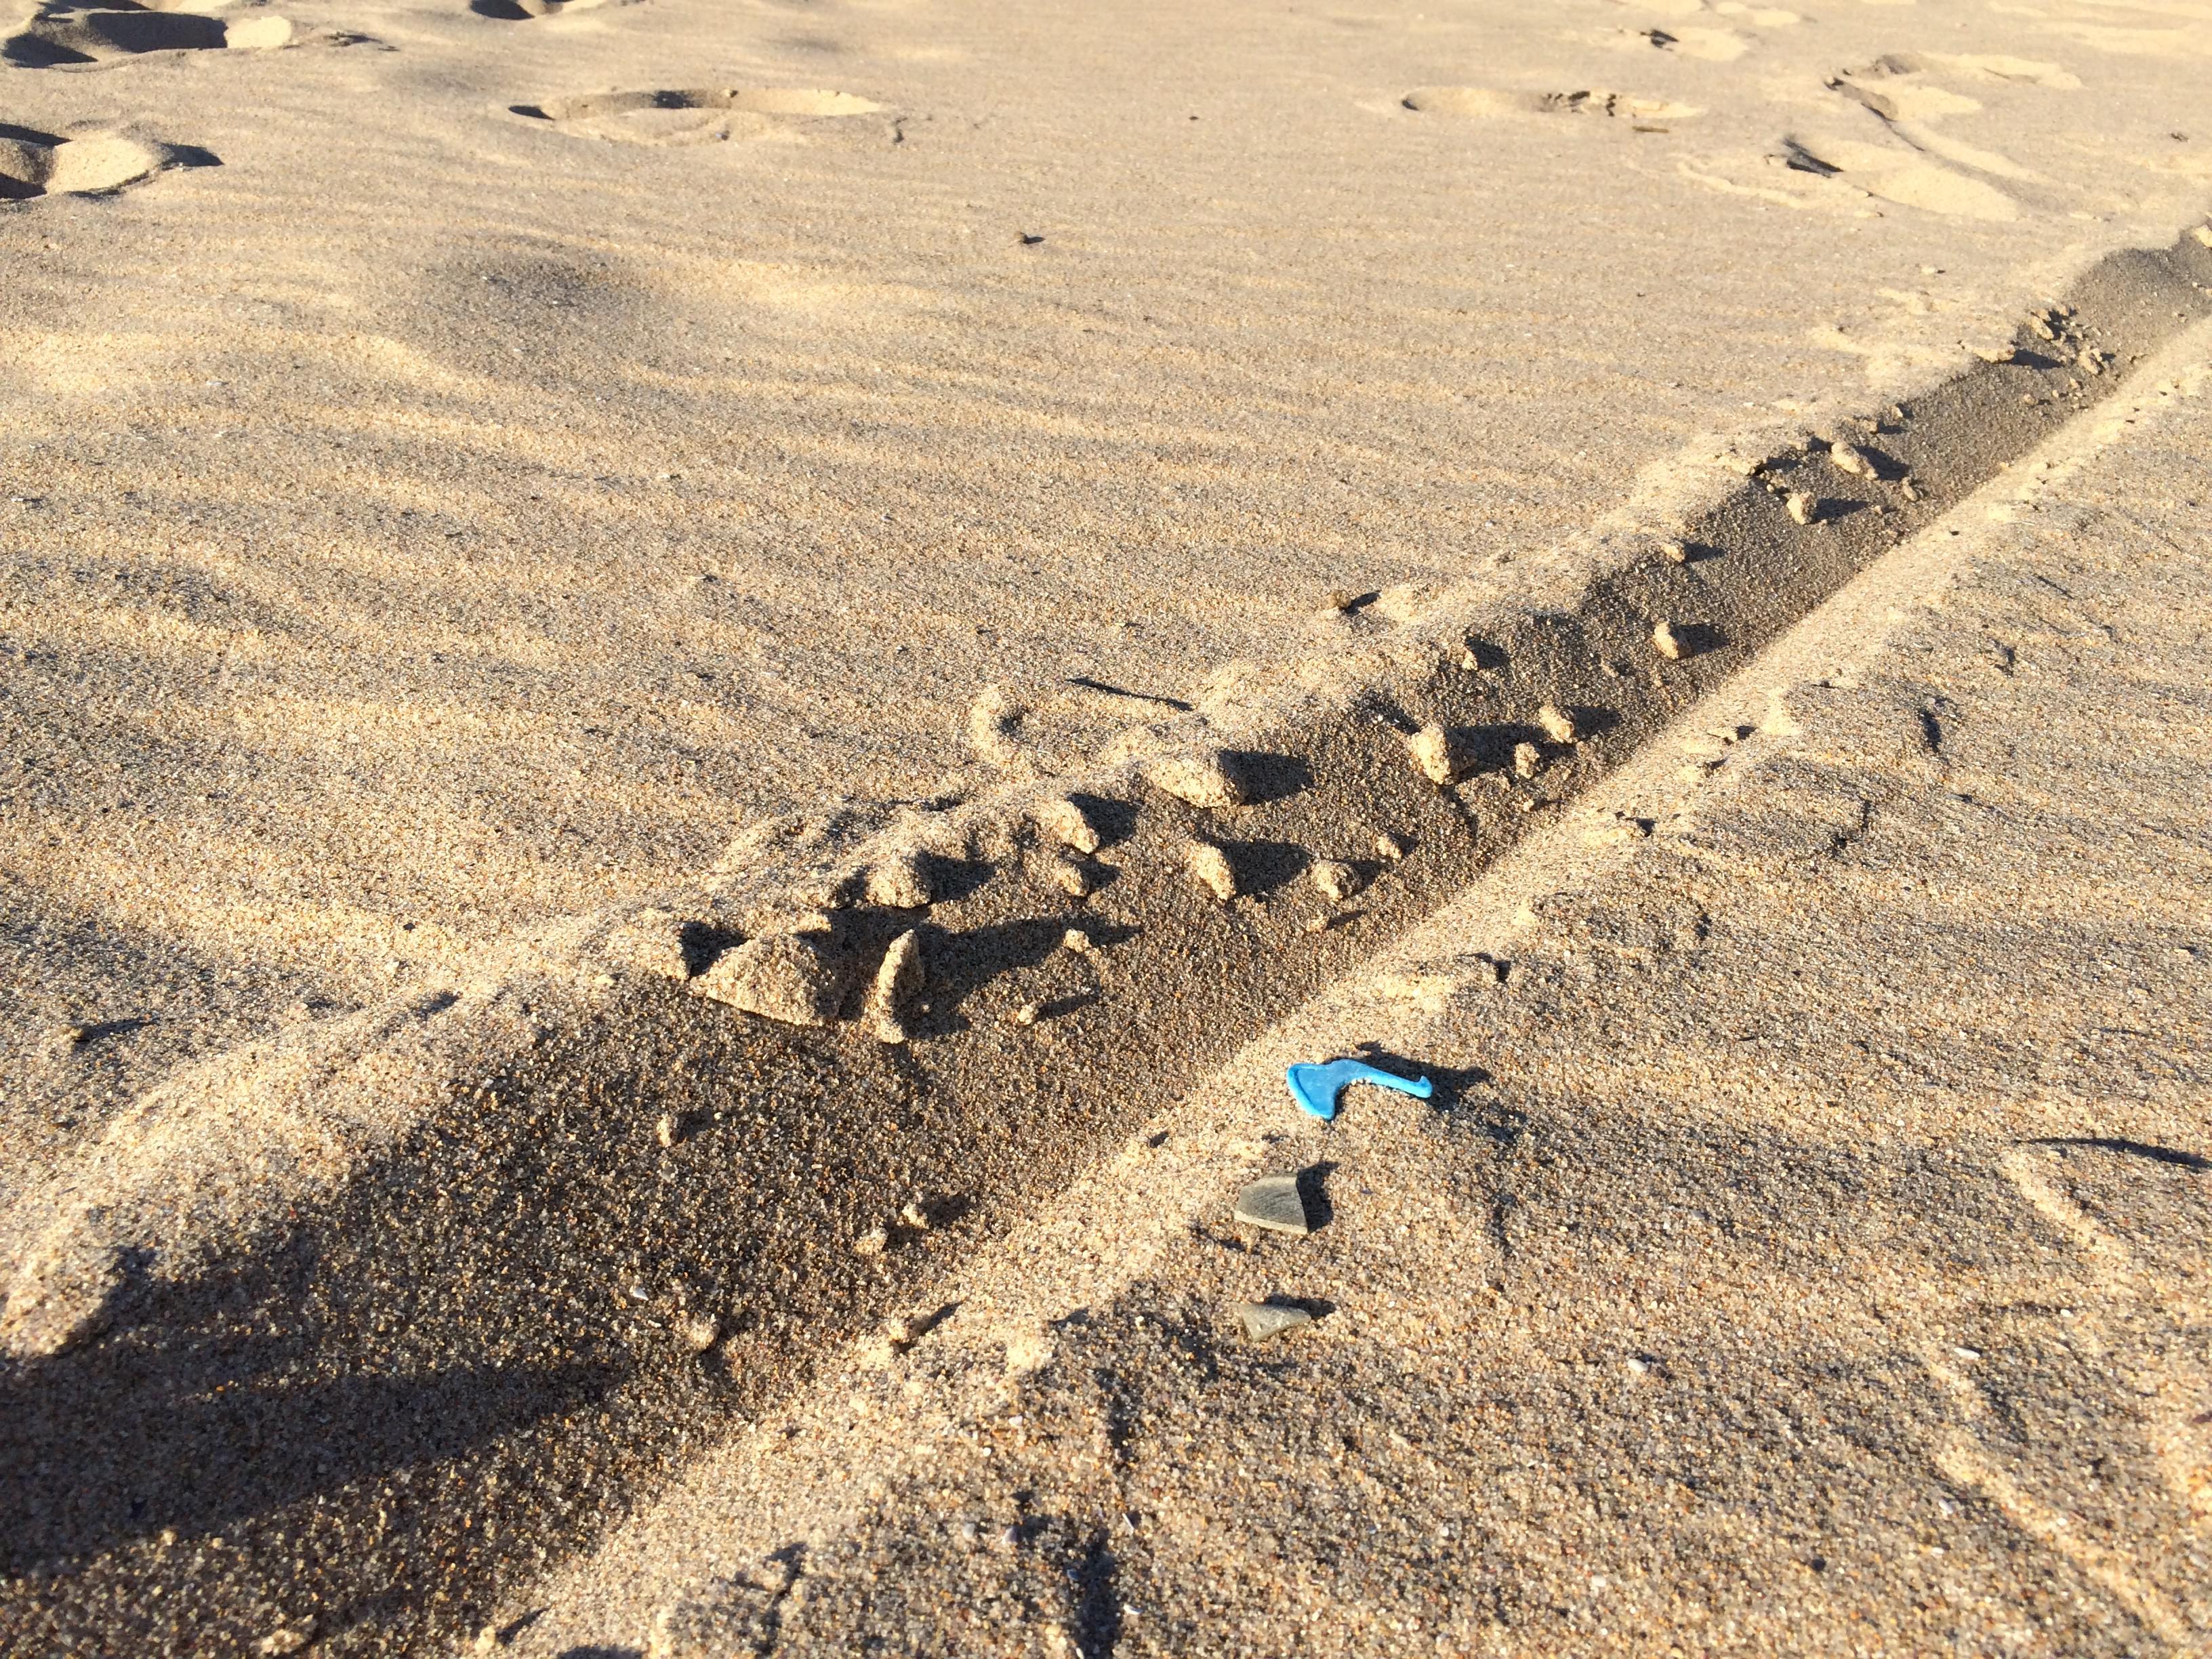
Object: Other plastic (Other plastic)